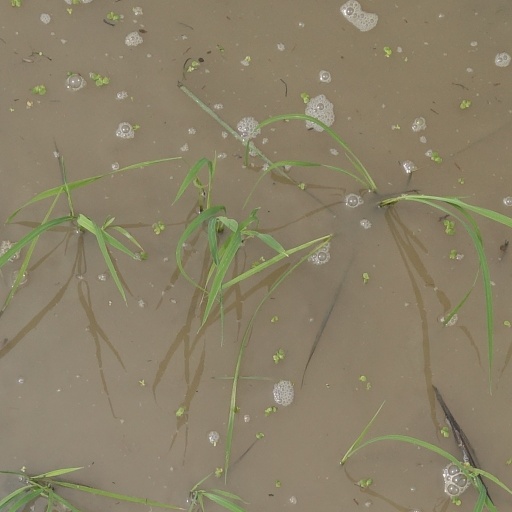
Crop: rice